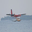
Label: airplane